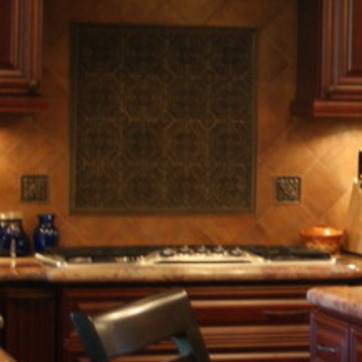
Material: tile